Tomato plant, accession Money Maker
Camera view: vertical (180 deg); turntable rotation: 60 degrees
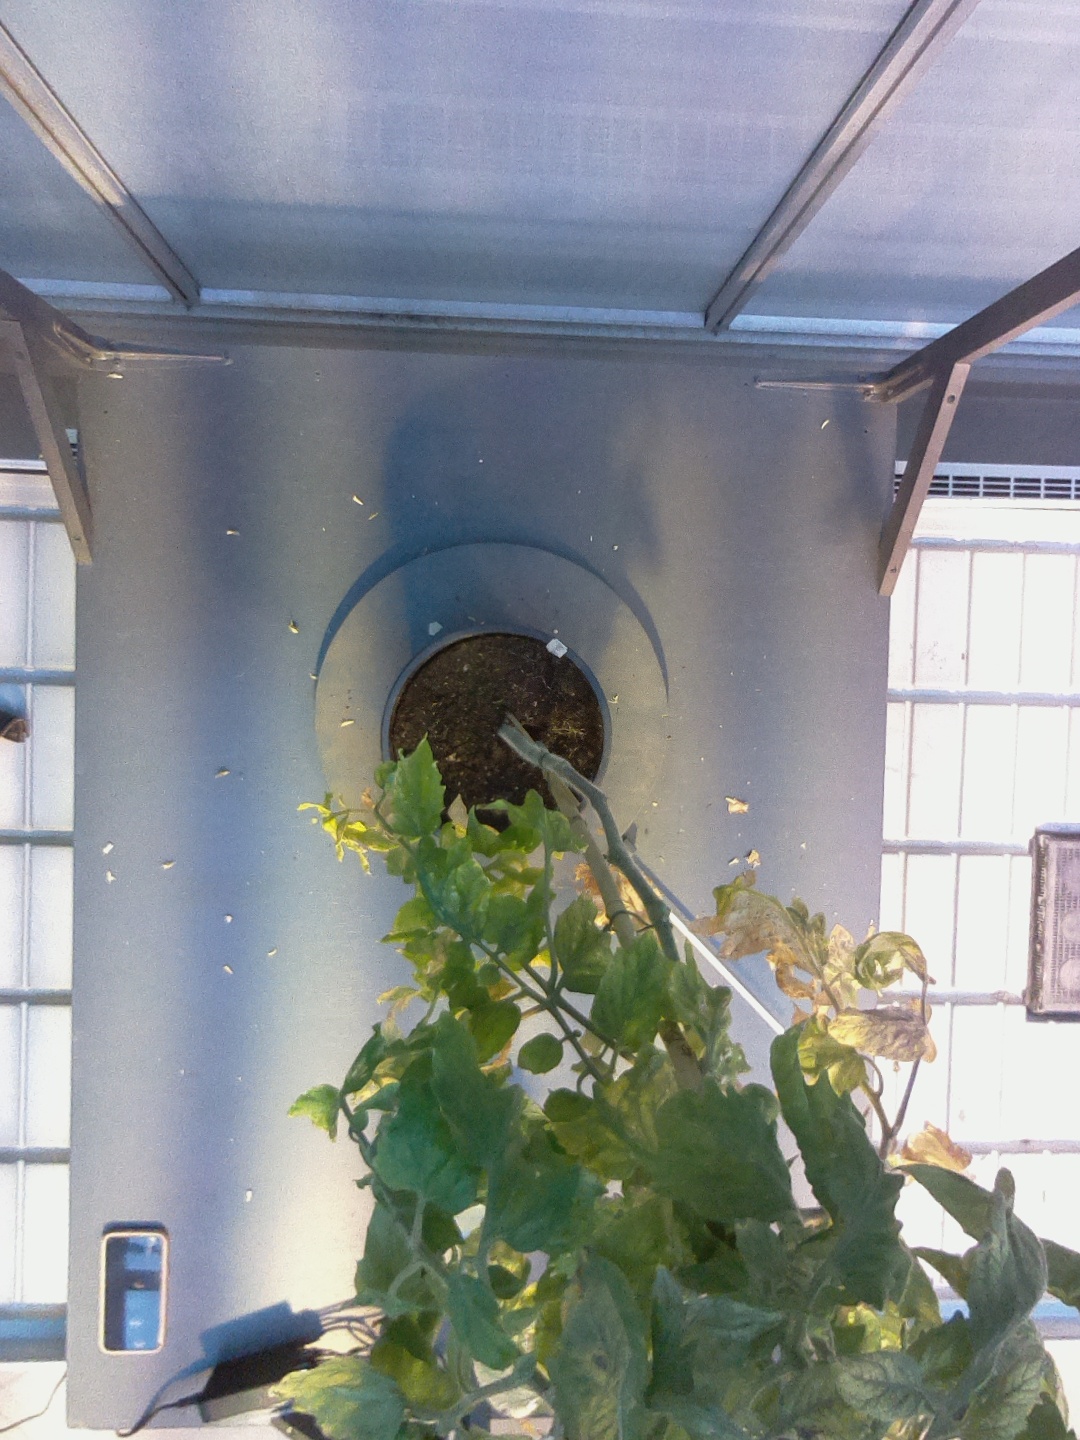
BBCH growth stage 84: 40%-50% of fruits show typical fully ripe color